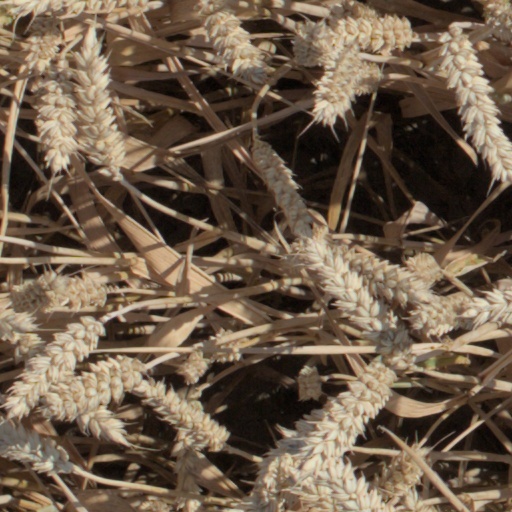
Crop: wheat